John Buscema

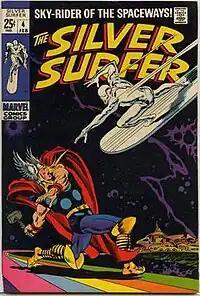
"The Silver Surfer" #4 (July 1969). Cover art by Buscema and inker Sal Buscema. One of Buscema's most famous covers.

Among Buscema's works during this period fans and historians call the Silver Age of comic books are "The Avengers" #41–62 (June 1967 – March 1969) and "The Avengers Annual" #2 (Sept. 1968); the first eight issues of "The Sub-Mariner" (May–Dec. 1968); "The Amazing Spider-Man" #72–73, 76–81, 84–85 (ranging from June 1969 – June 1970 providing layouts finished by either John Romita Sr. or Jim Mooney), and two issues he himself finished over Romita layouts. Buscema drew the first appearance of the Prowler in "The Amazing Spider-Man" #78 (Nov. 1969).